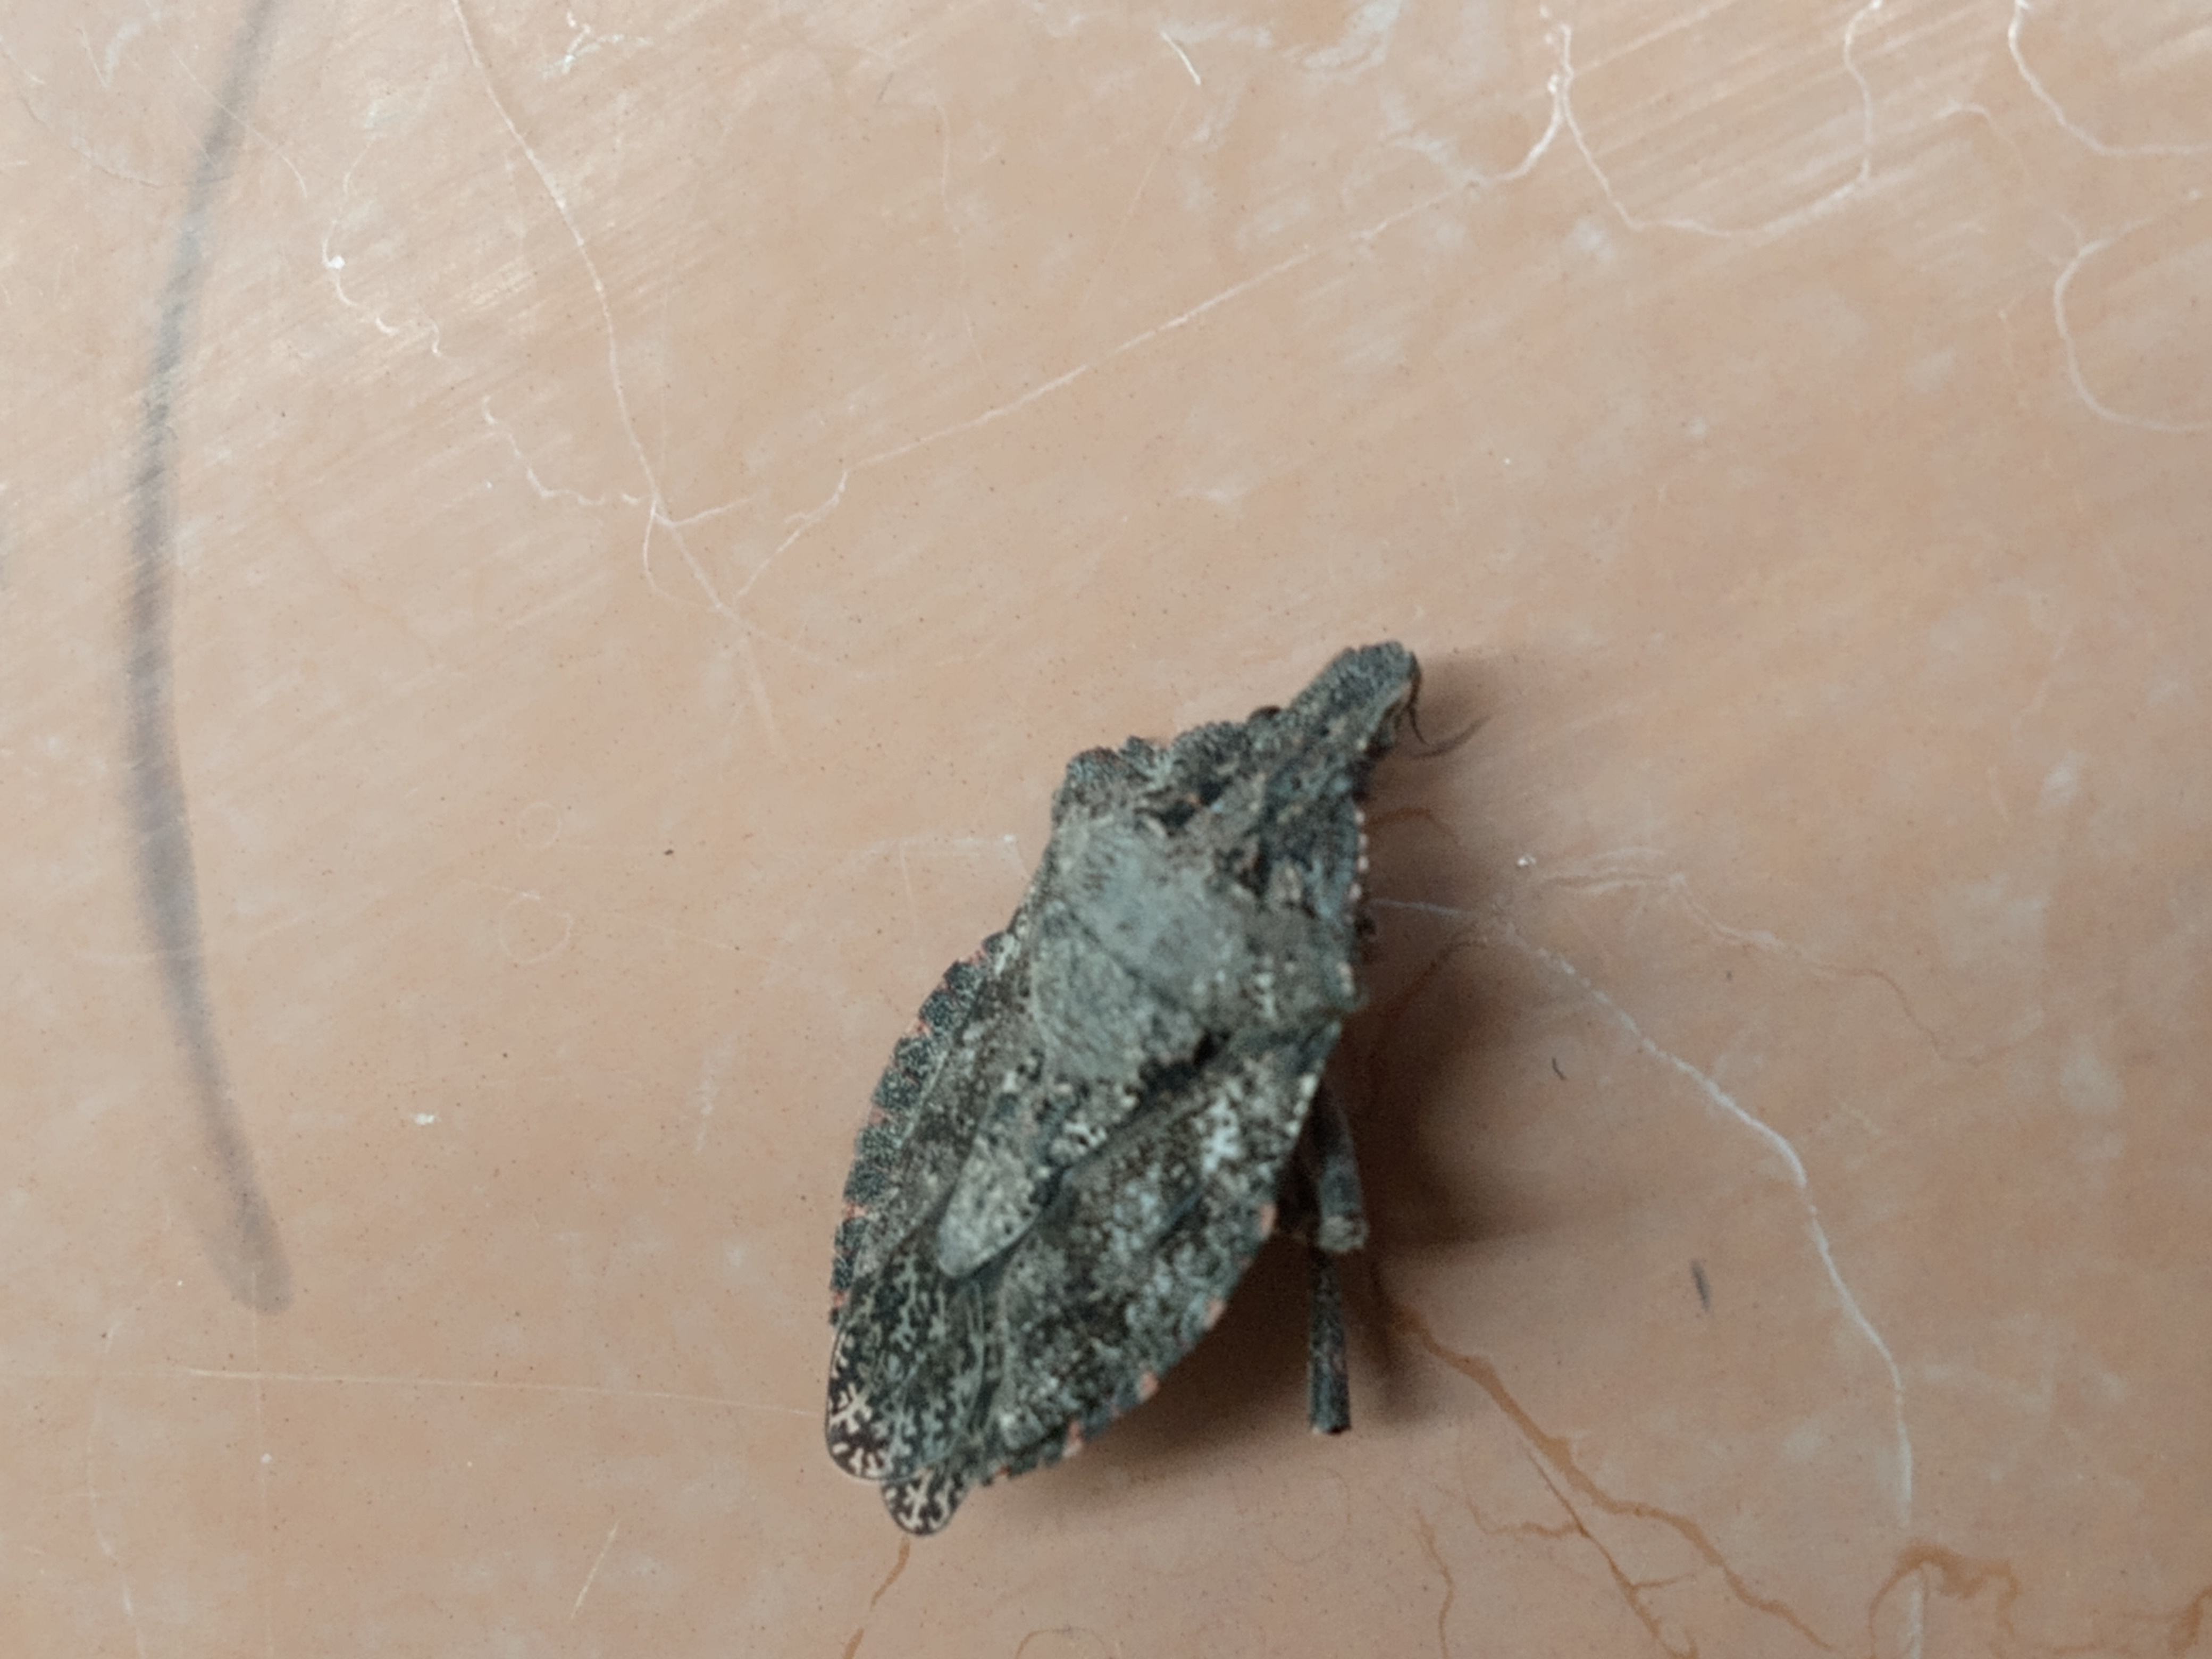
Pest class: stink_bug